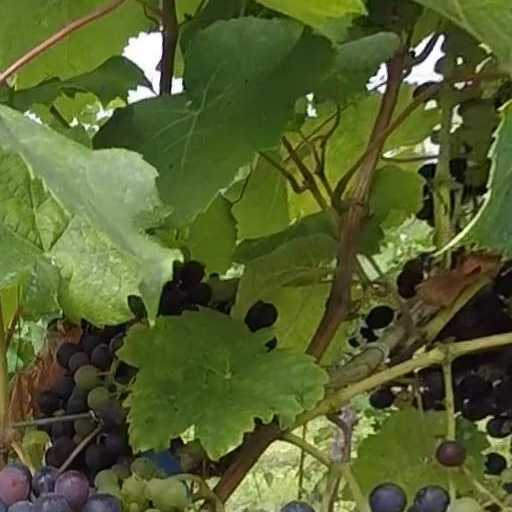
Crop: grape